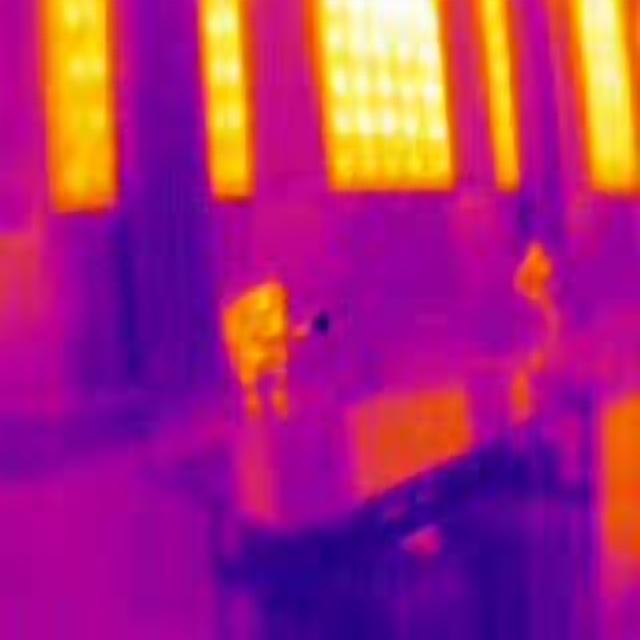
Detected objects:
label: person
label: person